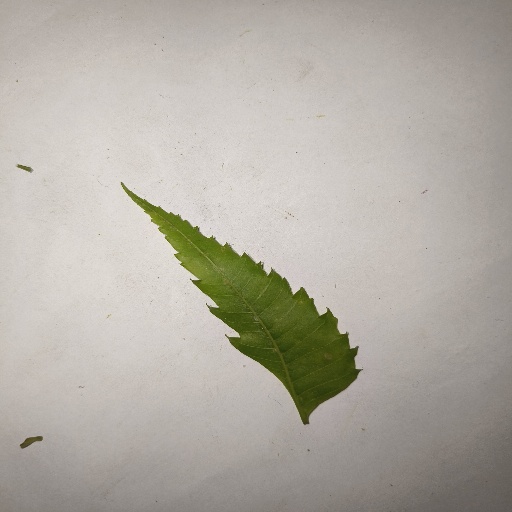
Species: Neem
Leaf condition: Healthy Leaf